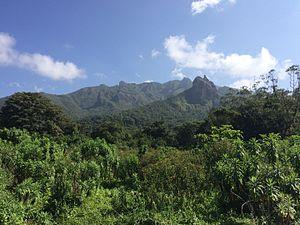
Cet article recense les sites inscrits au patrimoine mondial en Éthiopie.